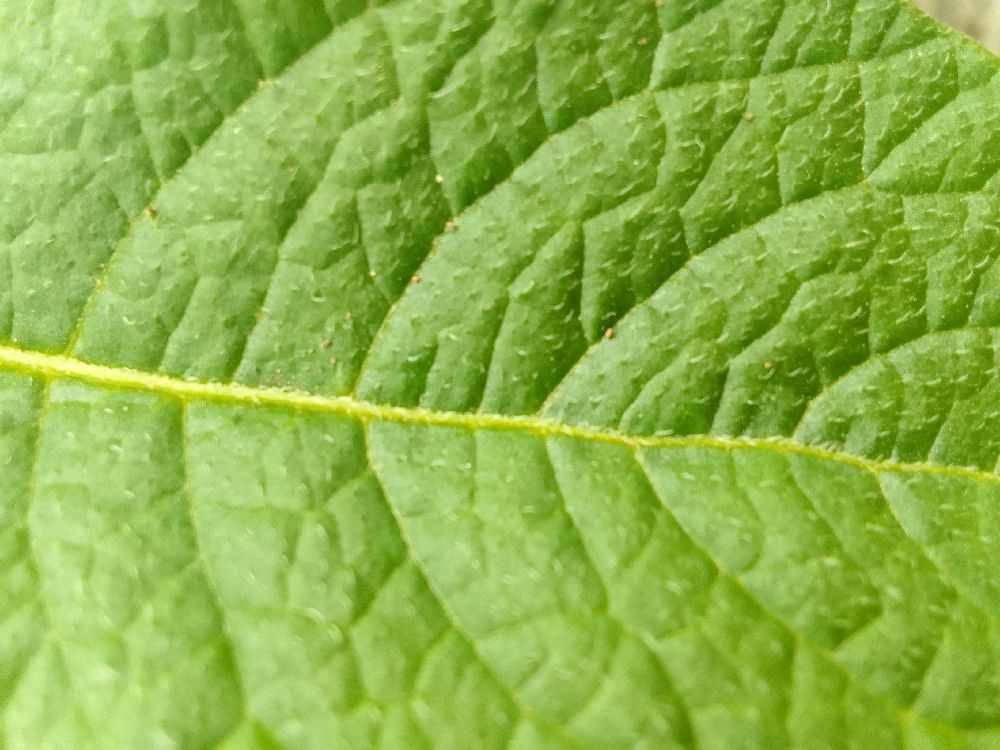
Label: Healthy